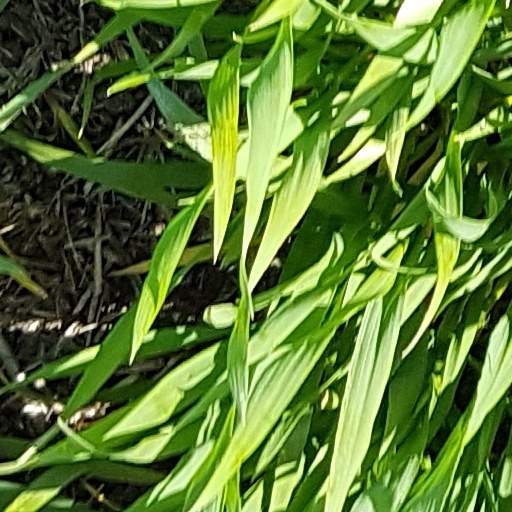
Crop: wheat